Edward Bootle-Wilbraham, 1st Earl of Lathom

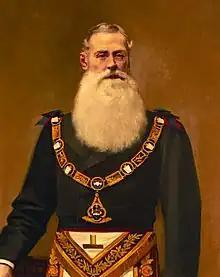
Portrait of Lord Lathom wearing Masonic regalia, by Jean Marius Rogier.

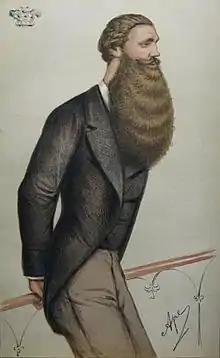
Lord Skelmersdale caricatured in "Vanity Fair" magazine, 1871.

Bootle-Wilbraham was born at Blythe Hall, Lathom, Lancashire, the son of Hon. Richard Bootle-Wilbraham, MP, eldest son of Edward Bootle-Wilbraham. His mother was Jessy, daughter of Sir Richard Brooke, 6th Baronet of Norton. His father died when Edward was only 7 years old and he was brought up by his grandparents at nearby Lathom House.